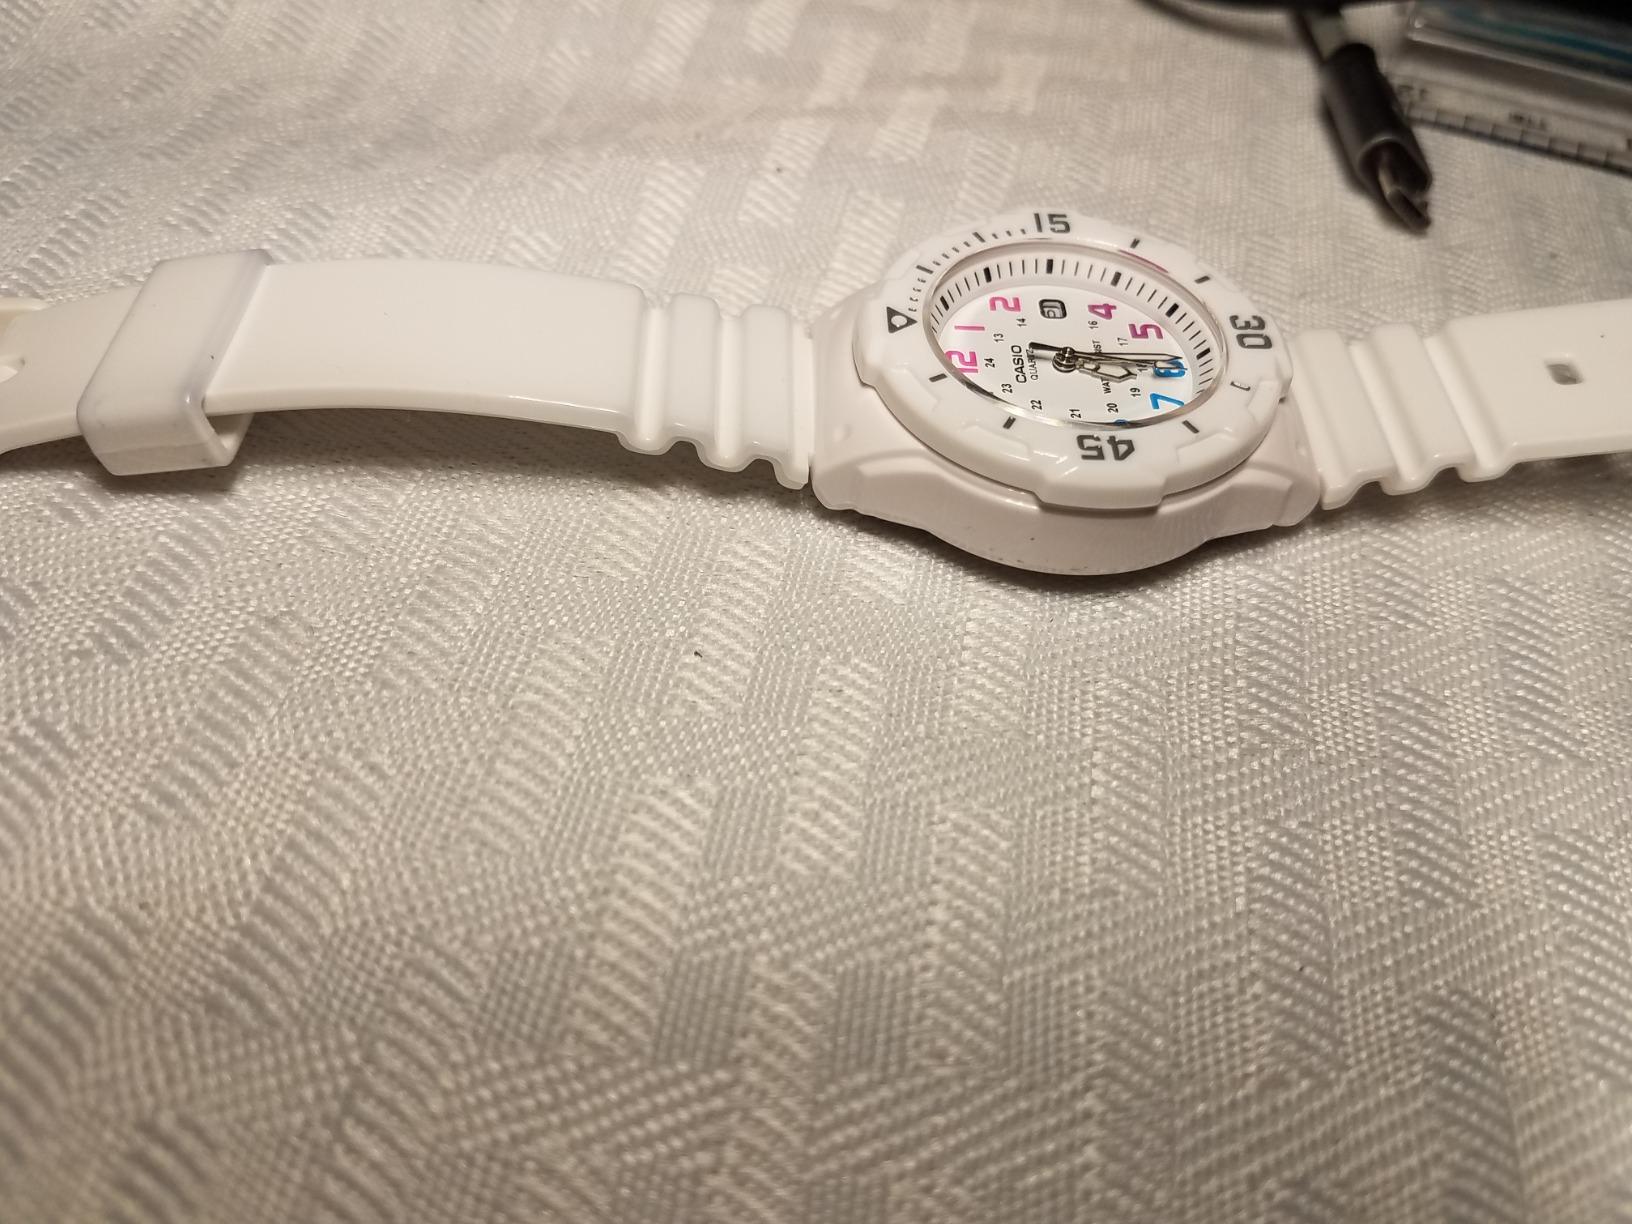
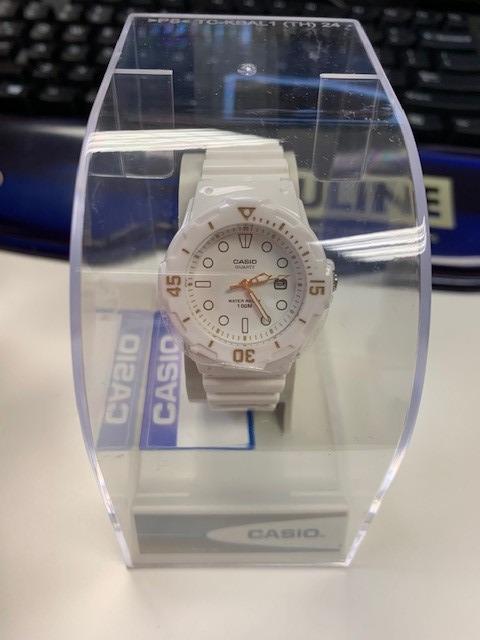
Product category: accessories_watch
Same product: yes